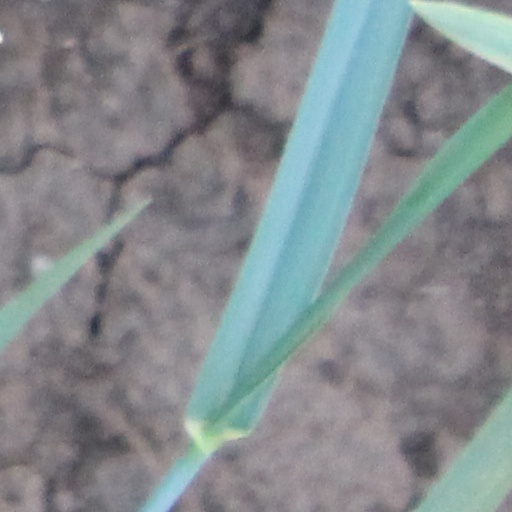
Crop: wheat